Shark!

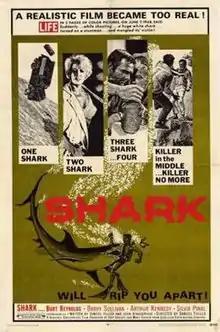

Shark! (also known as "Caine" and "Man-Eater") is a 1969 Mexican-American action film directed by Samuel Fuller and starring Burt Reynolds and Silvia Pinal. In the film, a stranded gunrunner is recruited for a treasure hunting expedition in the Red Sea. The mission requires him to dive into shark-infested waters.